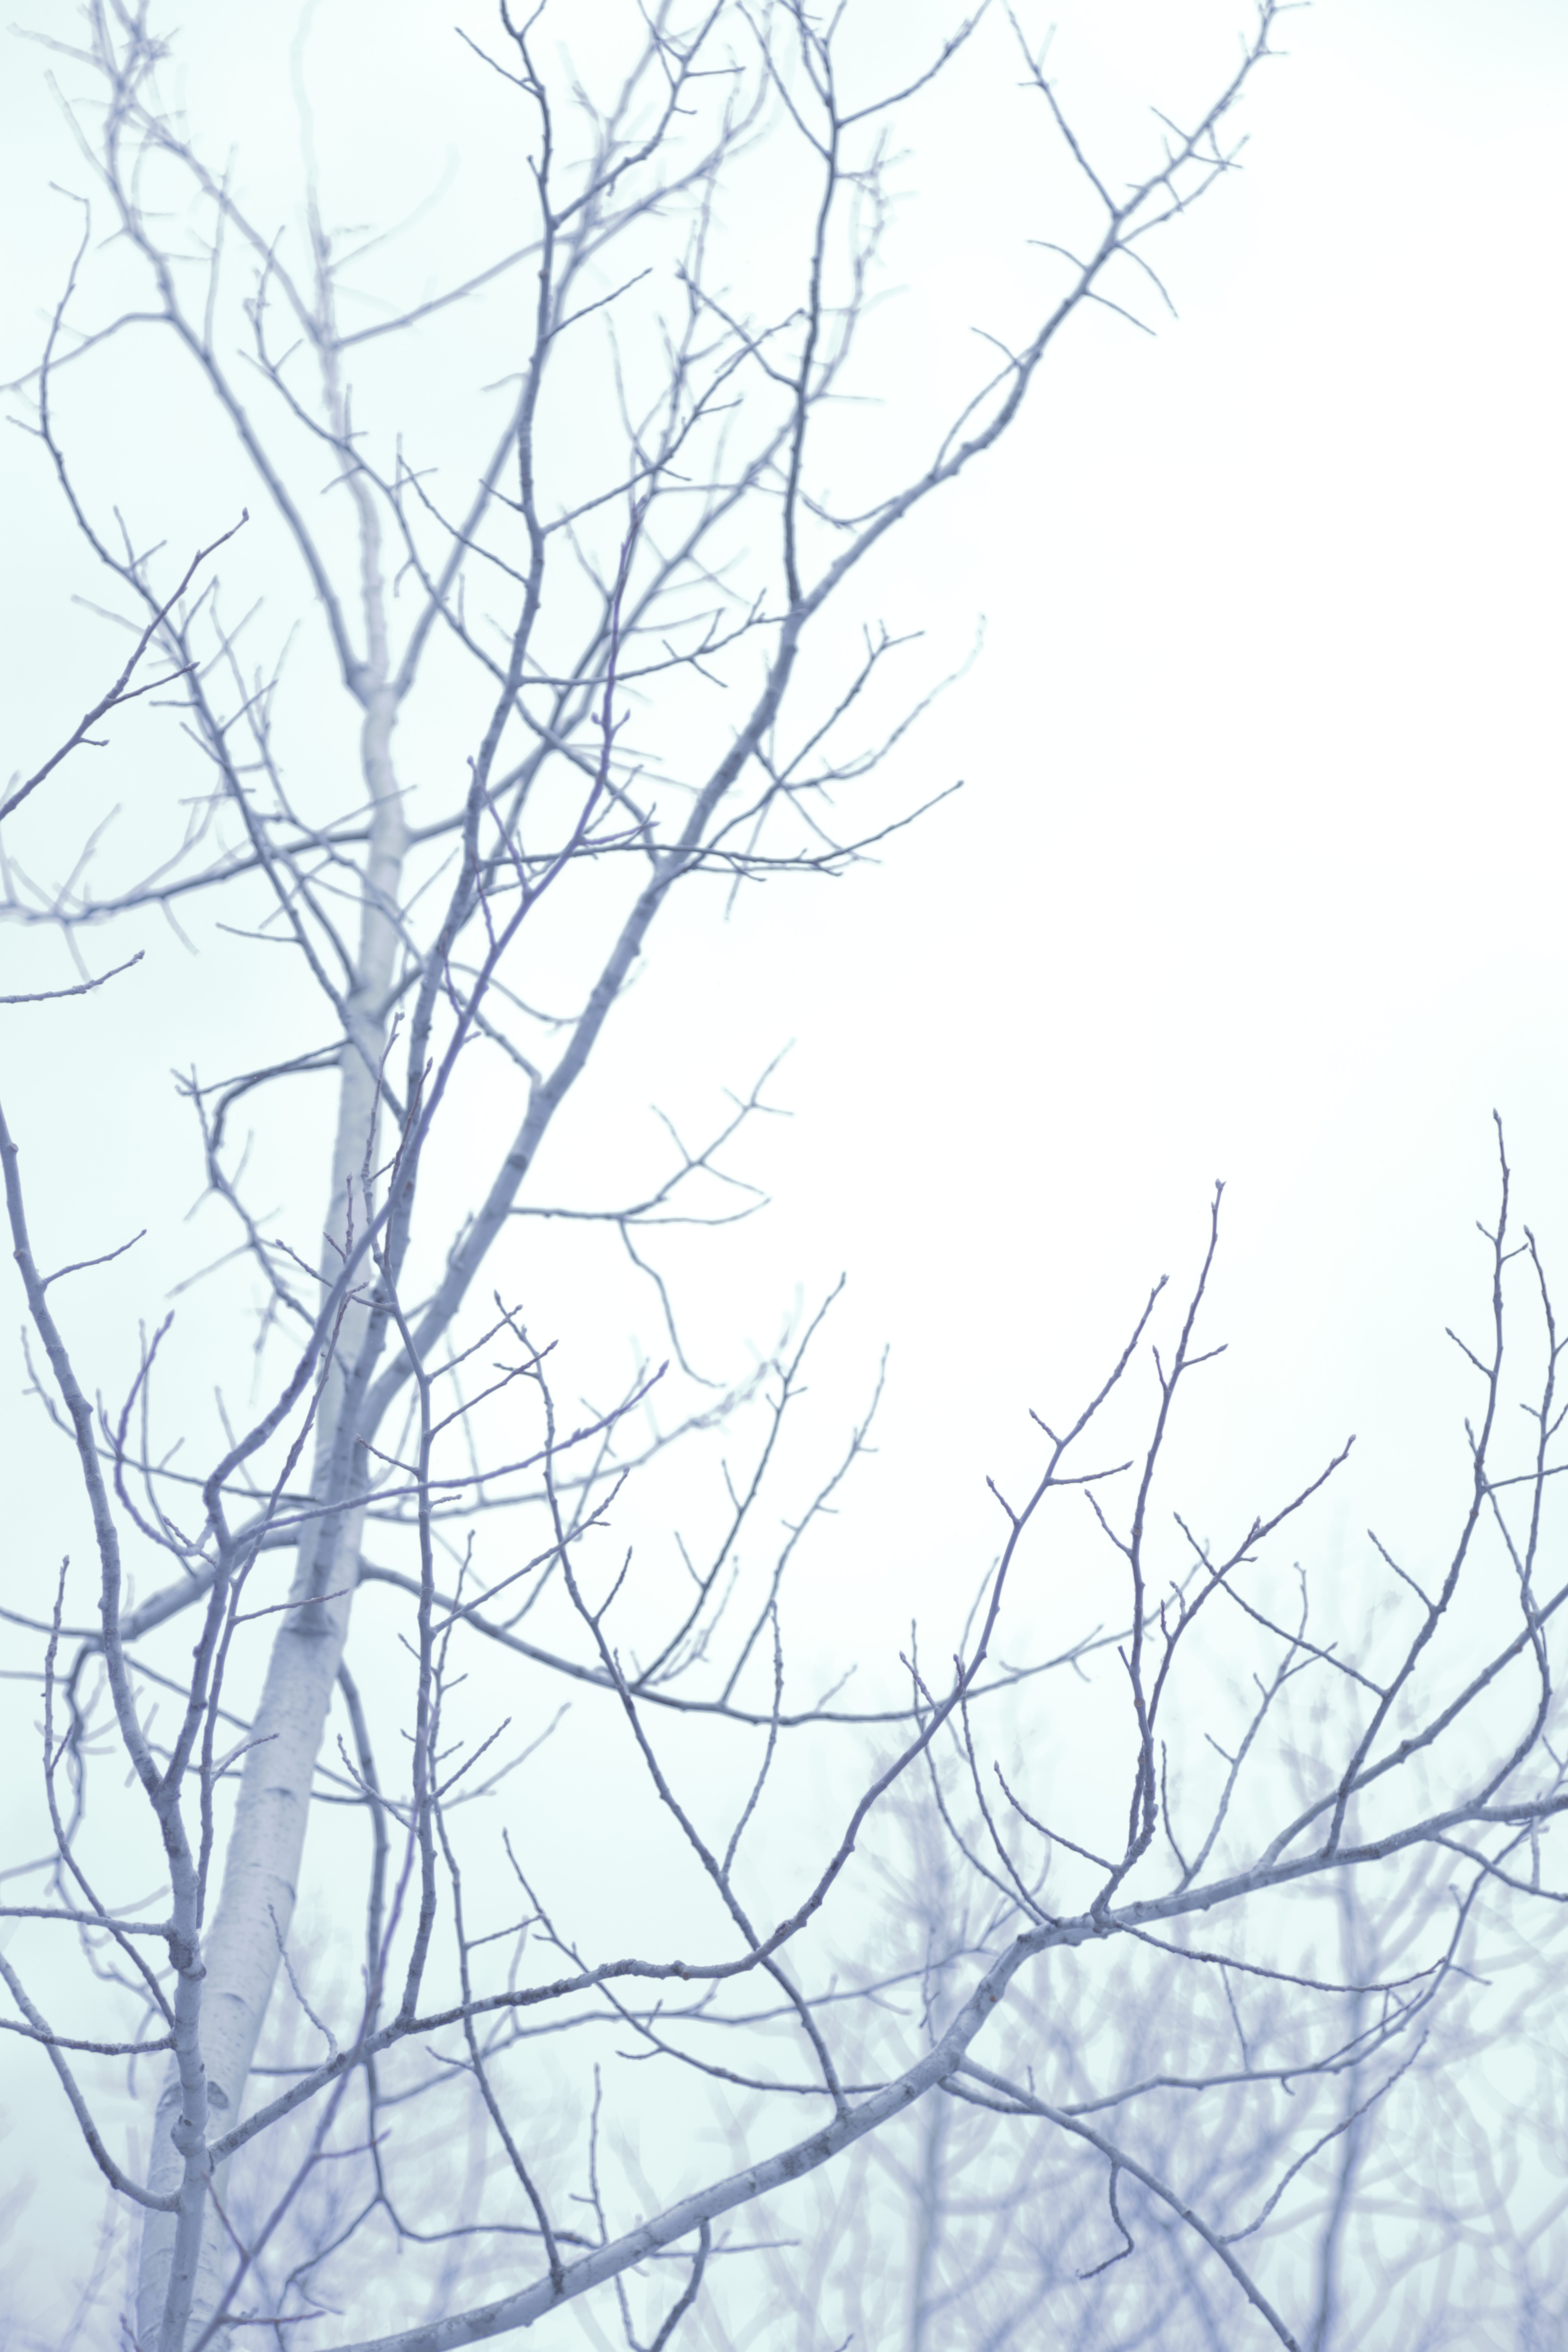
tree, branch, line, twig, sketch, drawing, line art